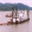
Label: ship